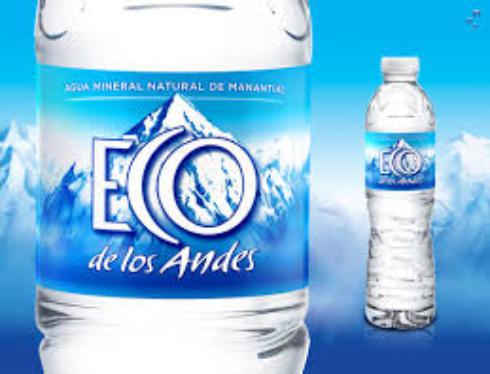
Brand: Eco de los Andes
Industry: Food